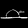
Label: Sandal